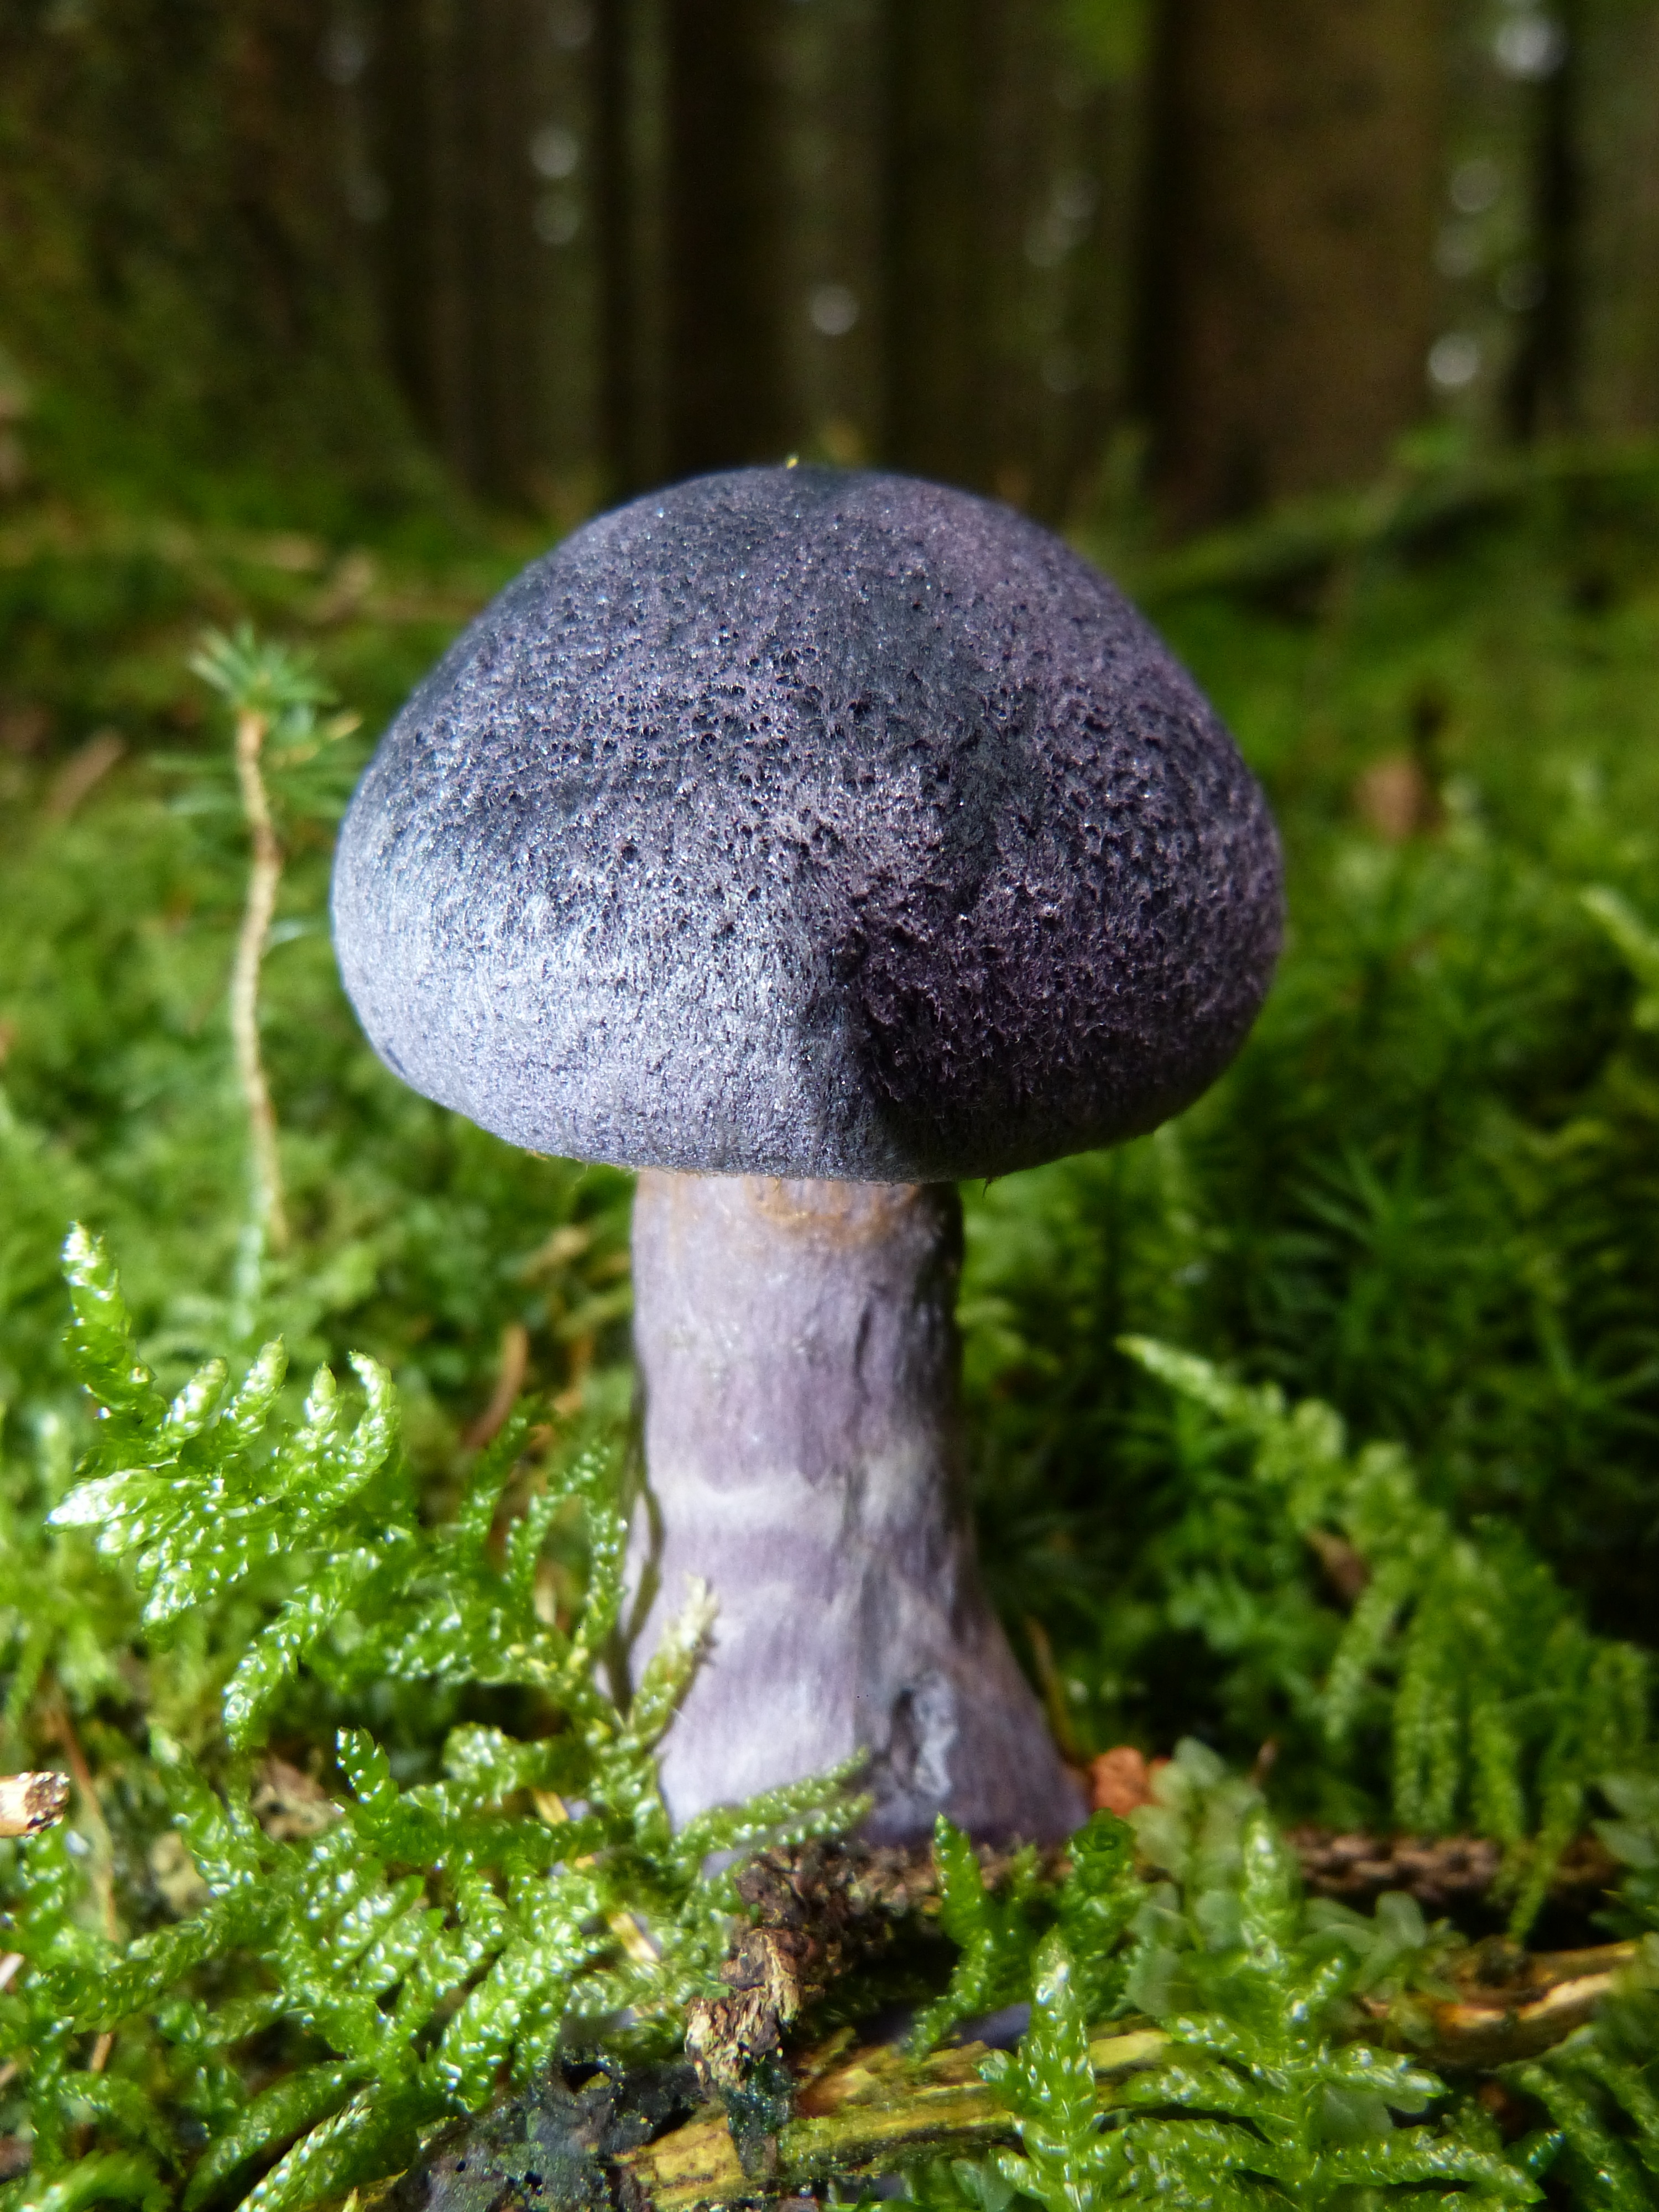
screen, tree, forest, grass, lawn, moss, autumn, soil, hat, botany, mushroom, blue, forest floor, fungus, violet, woodland, habitat, bolete, lamellar, edible mushroom, medicinal mushroom, agaricomycetes, agaricaceae, penny bun, dunkelvioletter schleierling, schleierling, dunkelvioletter dick athlete's foot, midnight mushroom